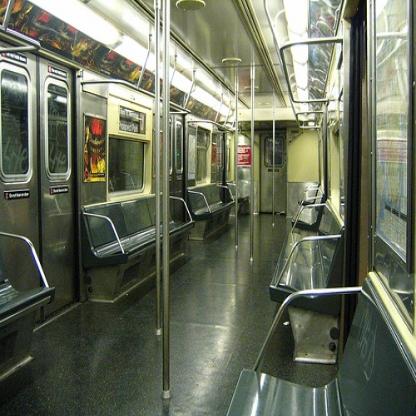
Scene: Indoor